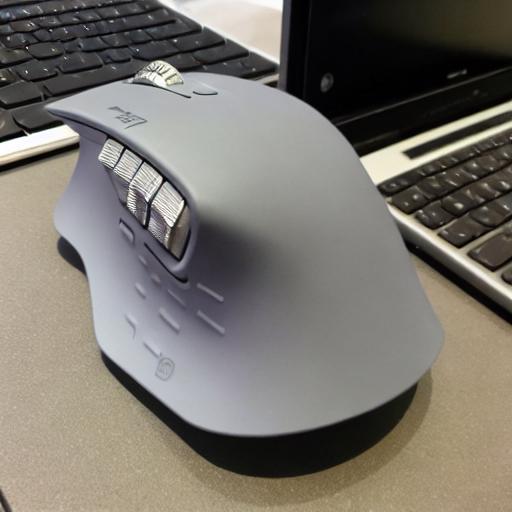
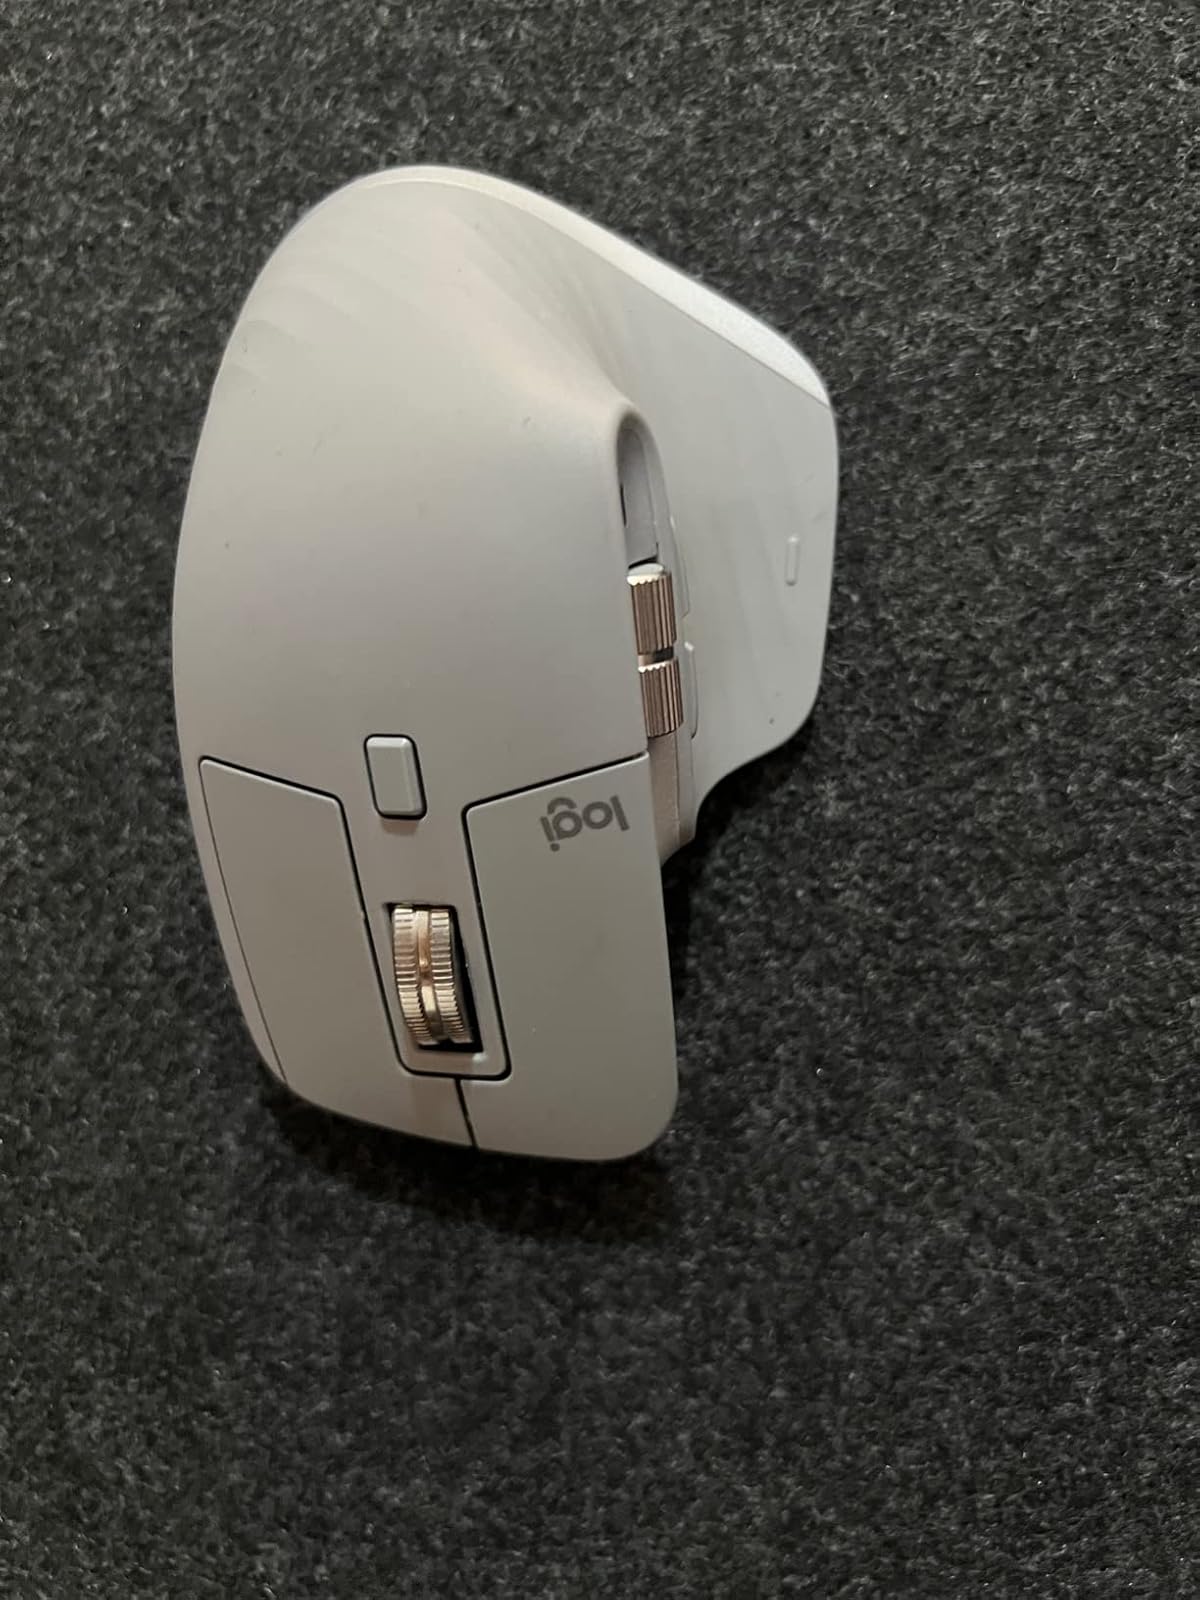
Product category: mouse
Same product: no